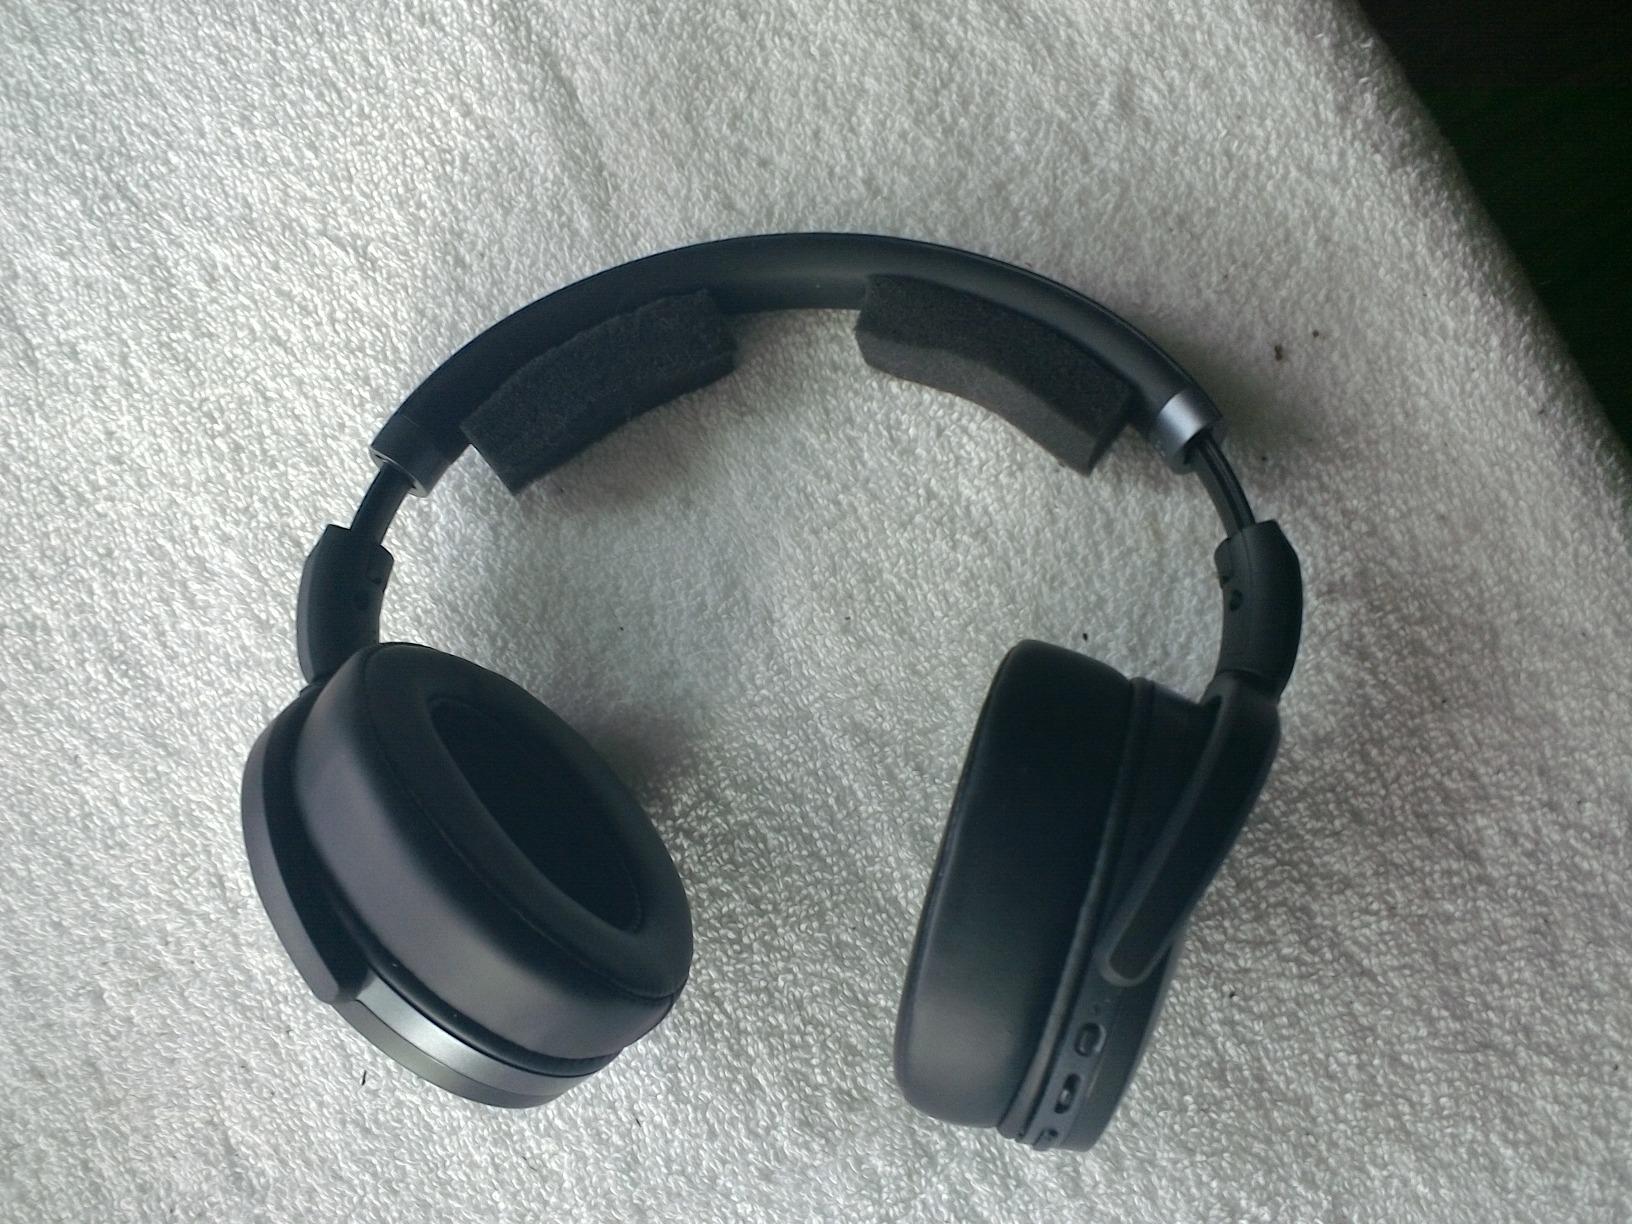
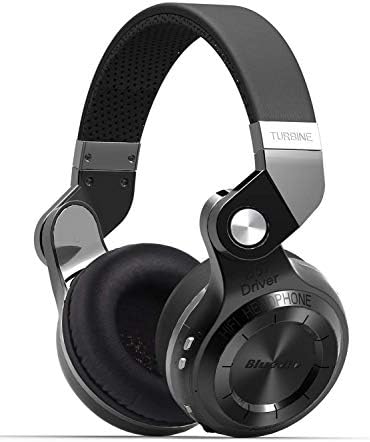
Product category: headphones
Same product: no